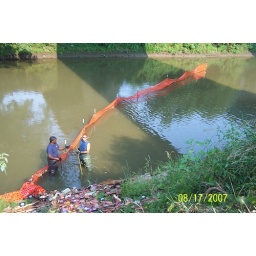
Snow fence set in river to capture floating product from semi-trailer crash. (Aug 2007)